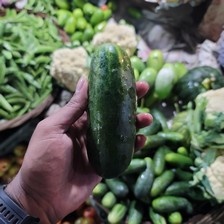
Label: cucumber